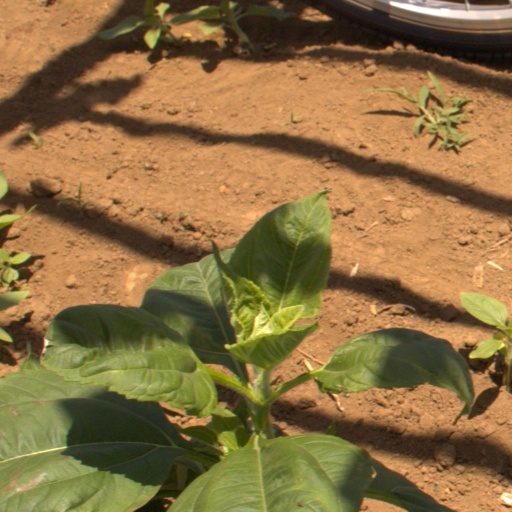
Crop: Jerusalem artichoke